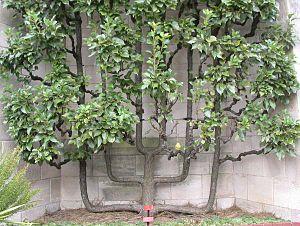
La taille des arbres fruitiers est une technique d'arboriculture fruitière consistant à tailler les branches et rameaux des arbres fruitiers pour leur donner une forme particulière permettant d'améliorer leur fructification en optimisant leur exposition à la lumière.
En horticulture, l'espalier est le nom d'une forme d'arbre, le plus souvent fruitier, obtenue par une technique de taille permettant d'avoir un arbre à forme plate. La technique était populaire au Moyen Âge en Europe pour décorer les murs, mais son origine est plus ancienne et pourrait dater de l'Égypte antique. Le mot espalier désigne aussi le treillage sur lequel le plant s'appuie lors de sa croissance.